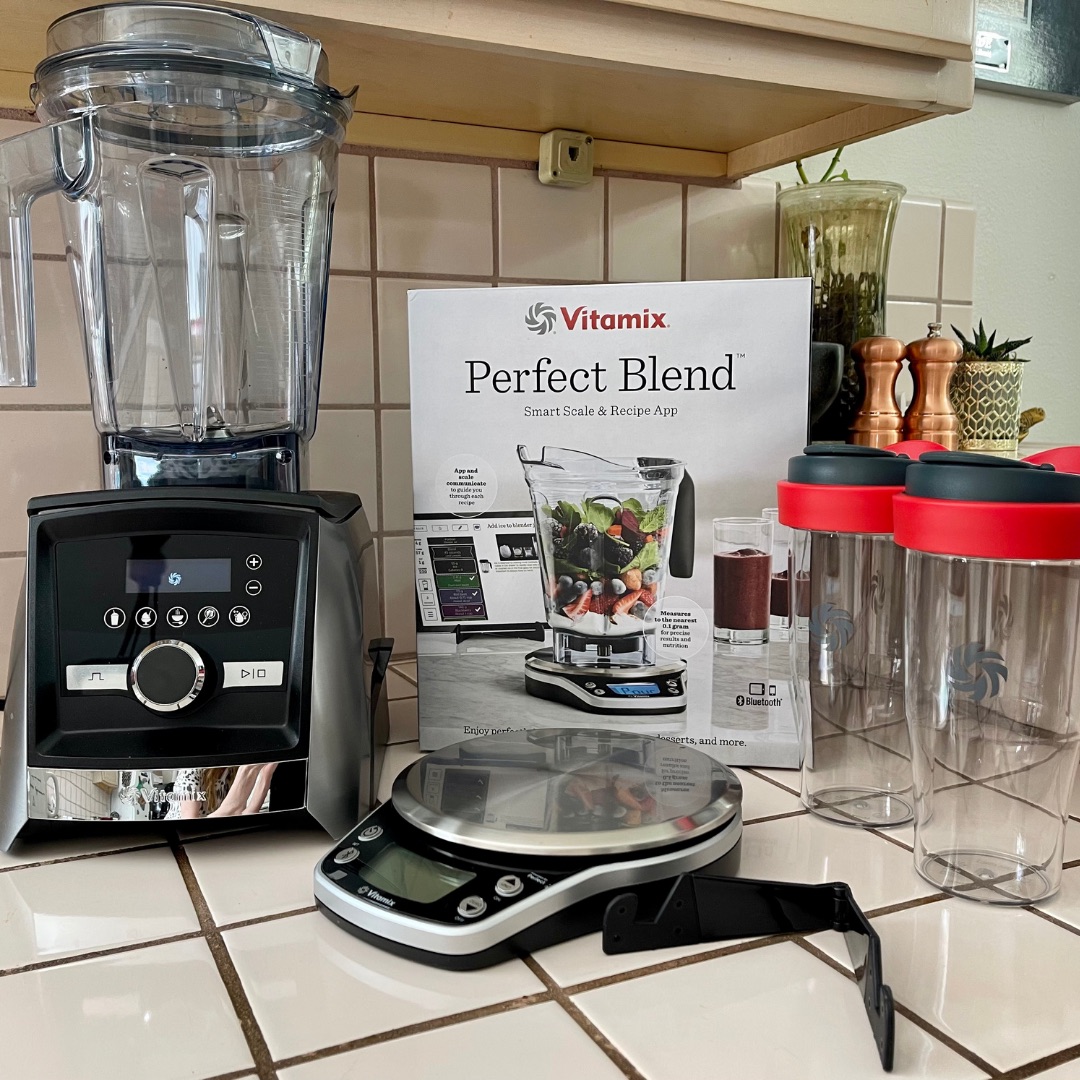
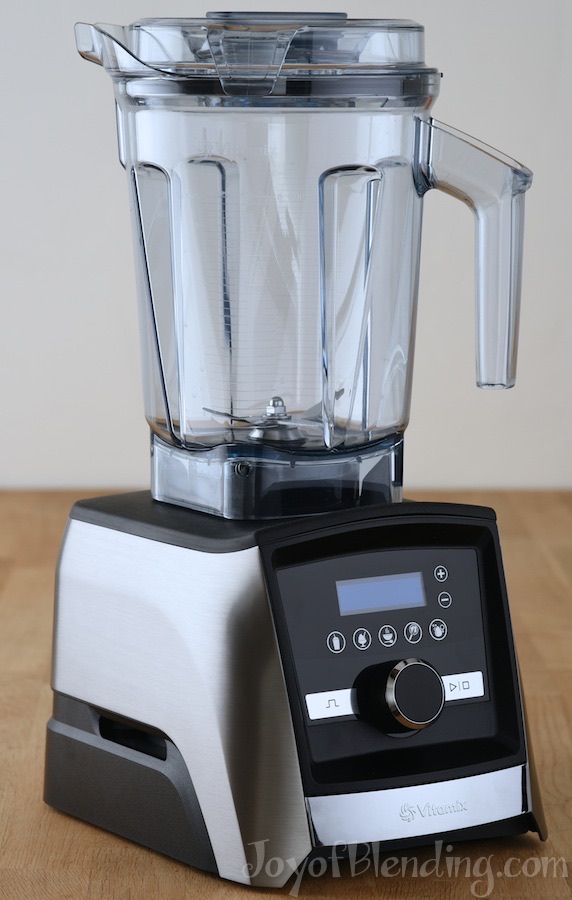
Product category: items_blender
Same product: yes